Archaeoastronomy

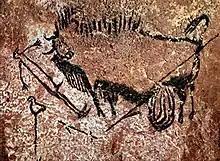
According to Rappenglueck, the eyes of the bull, the bird, and the bird-man may represent the three stars Vega, Altair, and Deneb commonly known as the Summer Triangle.

Since the first modern measurements of the precise cardinal orientations of the Giza pyramids by Flinders Petrie, various astronomical methods have been proposed for the original establishment of these orientations. It was recently proposed that this was done by observing the positions of two stars in the Plough / Big Dipper which was known to Egyptians as the thigh. It is thought that a vertical alignment between these two stars checked with a plumb bob was used to ascertain where north lay. The deviations from true north using this model reflect the accepted dates of construction.